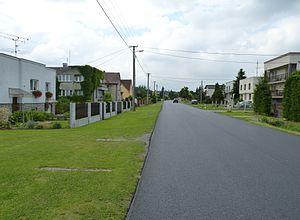
Dolní Domaslavice est une commune du district de Frýdek-Místek, dans la région de Moravie-Silésie, en Tchéquie. Sa population s'élevait à 1 347 habitants en 2018.